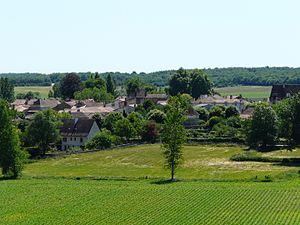
Le bourg de La Tour-Blanche vu du nord-est, Dordogne, France.
La Tour-Blanche-Cercles est, à partir du 1ᵉʳ janvier 2017, une commune nouvelle française située dans le département de la Dordogne, en région Nouvelle-Aquitaine.